Leopold I, Margrave of Austria

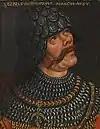
Leopold I of Babenberg

The resettlement of the east was a slow process that centered from the fortress of Pöchlarn down the Danube river. Leopold's margraviate originally coincided with the present-day Wachau valley, and whose eastern boundary was the Traisen river near Sankt Pölten east of Krems. With the Magyar threat largely reduced following their defeat in 955, Leopold focused on securing his holdings from internal threats and dissensions. In 984, he engaged in the reduction of the fortress at Melk, which was still controlled by supporters of the late margrave. Once Melk was secured, Leopold most likely used it as his residence, founding a monastery there for twelve secular priests. By 987, Leopold extended the boundary of his margraviate to the east as far as the Wienerwald mountain range and by 991, jointly with reinstated Duke Henry II of Bavaria, further down to the Fischa river.